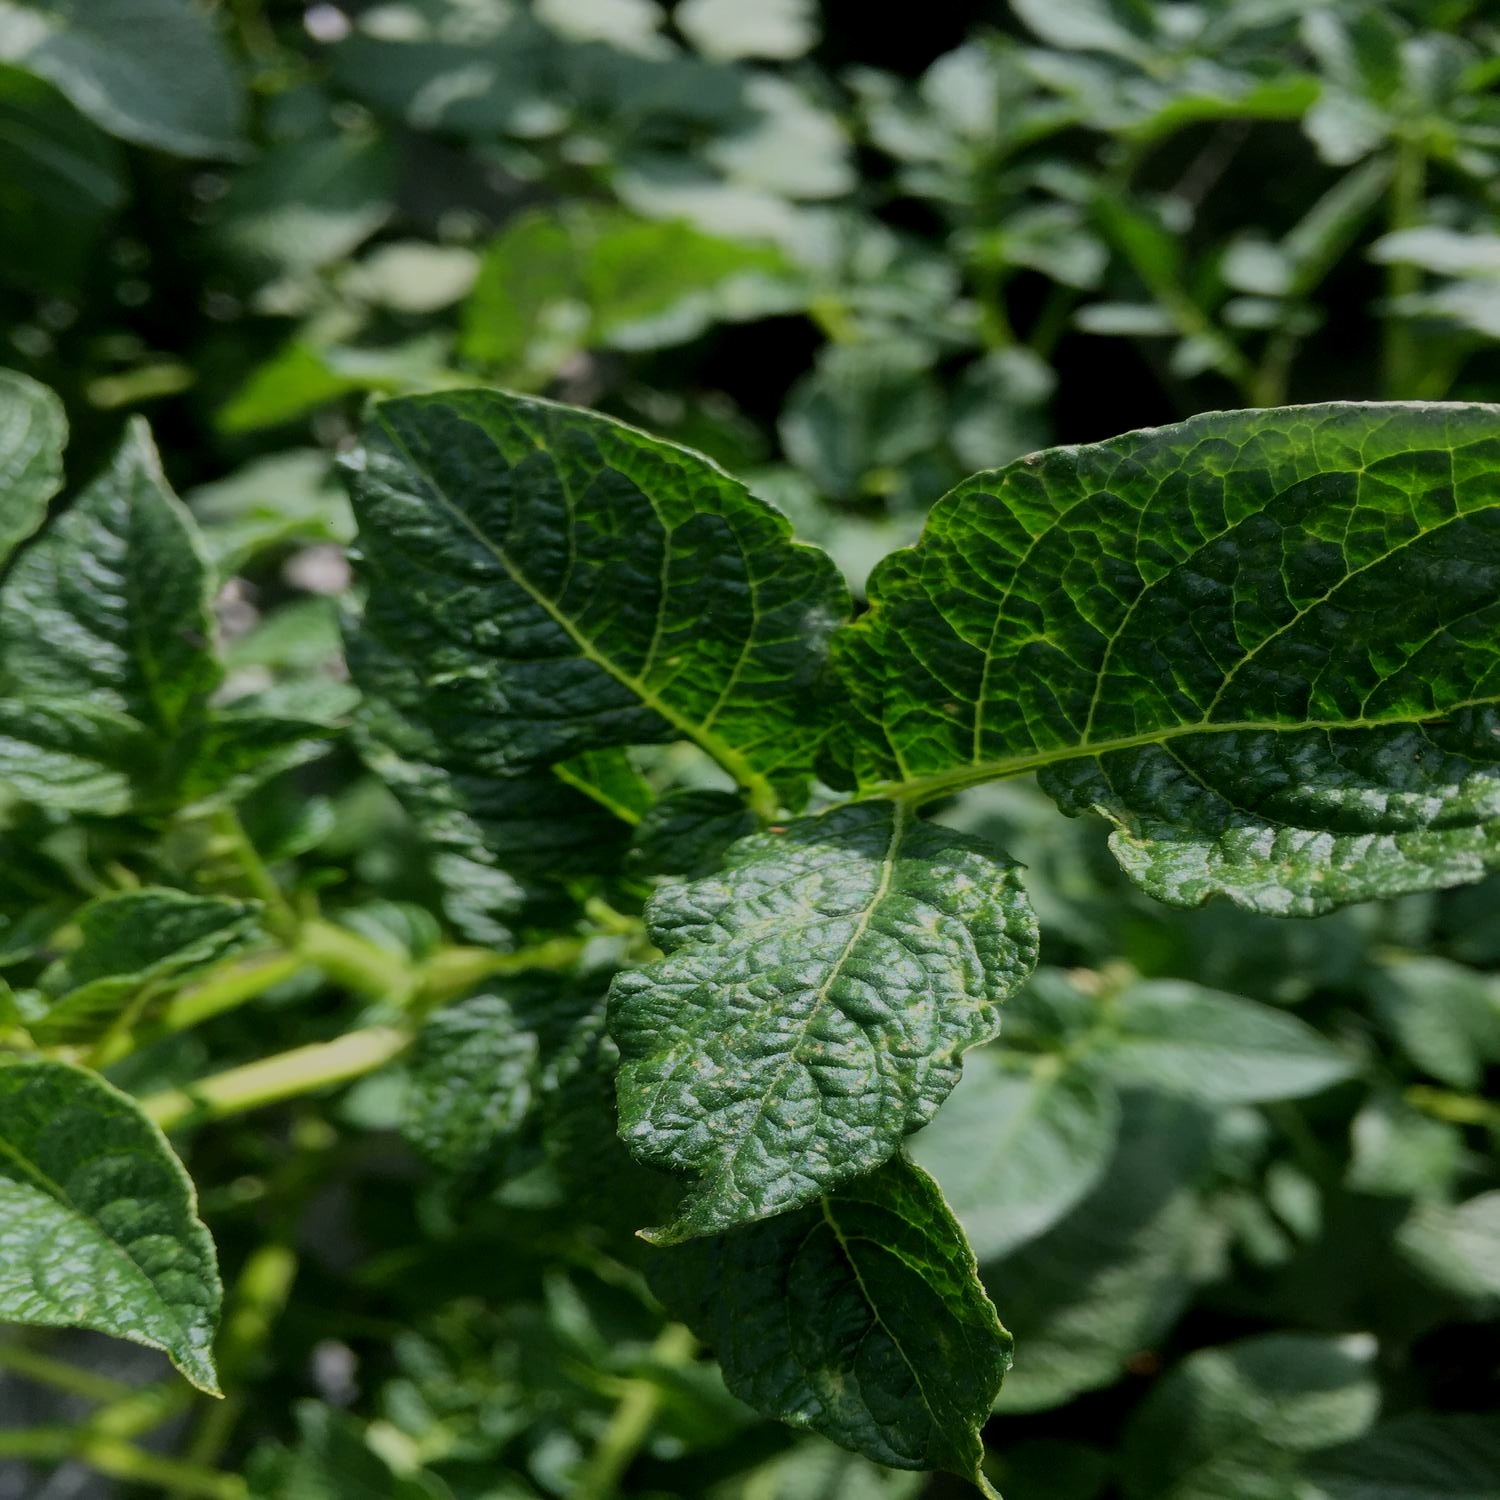
Etiqueta: Virus